Intellectual movements in Iran

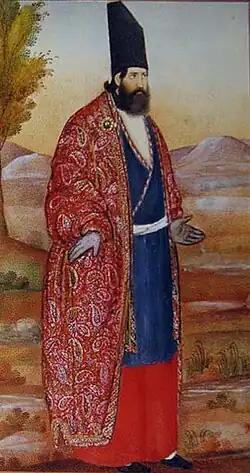
Portrait of Iranian prime minister, Amir Kabir by Sani ol molk.

The nineteenth century Persian reformers who are considered as the "first generation of Iranian intellectuals" were perfectly conscious of the fact that it was not enough to rely upon the antiquity of Persian civilization to think about its continued ability to survive. They tried to establish a relationship with men of power that would have permitted them to dictate their blueprints for reforms. These blueprints naturally remained without immediate impact among the men of power to whom they were addressed. These intellectual reforms encountered a widespread opposition from the court and the Ulama. Abd al-Rahim Talebof, Fath-'Ali Akhoundzadeh, and Sani o Doleh belong to this generation.